Hidden Lake Peaks

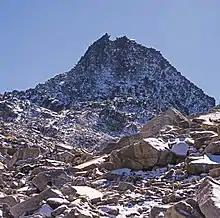
Granitic rock of Hidden Lake Peak

Geological events occurring many years ago created the diverse topography and drastic elevation changes over the Cascade Range leading to various climate differences.